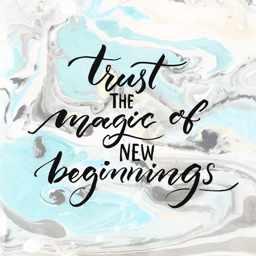
trust the magic of new beginnings .